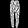
Label: Trouser